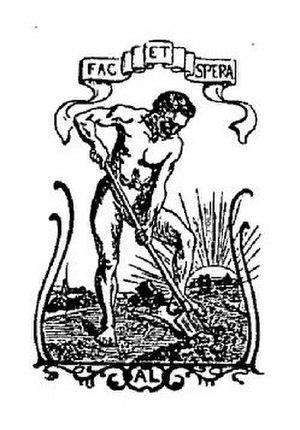
Emblème des éditions Lemerre
Le Brébant est un café-restaurant parisien situé 32 boulevard Poissonnière, Paris 9ᵉ. Fondé en 1865, il fut célèbre pour les dîners qu'y organisaient des personnalités et des membres de l'élite intellectuelle et artistique parisienne.